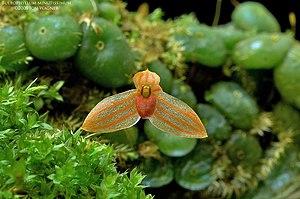
Bulbophyllum minutissimum est une espèce d’orchidées australienne épiphyte ou lithophyte du genre Bulbophyllum. Elle est littéralement nommée orchidée perle rouge et orchidée grain de blé.